Helmuth and Annemarie Sell

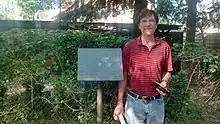
Dr. Christian Sell, grandson of Helmuth and Annemarie Sell standing at the plaque dedicated to his grandparents in front of their home at Karl-Marx Strasse 11 in Potsdam Germany.

Dr. Helmut Sell (1898–1956) and his wife Annemarie (1896–1972) were German Holocaust rescuers living in Berlin during the Third Reich. In 1981, they were posthumously honored as "Righteous among the Nations" by Yad Vashem at a ceremony in Jerusalem. In October 2002, the medal was finally presented to the children of the Sells at a ceremony in Schenectady, New York.